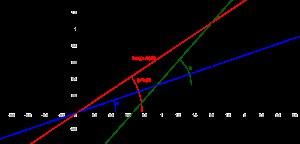
En trigonométrie, les formules de l'arc moitié sont des identités trigonométriques permettant d'exprimer les valeurs de fonctions trigonométriques d'un angle en fonction de la tangente de la moitié de cet angle.